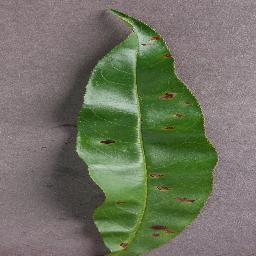
Label: Peach___Bacterial_spot